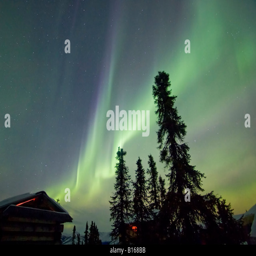
northern lights fold in the sky above north while temperature dips to minus